Old University, Heidelberg

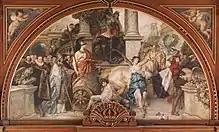
The painting "Founding of the University of Heidelberg" by Ferdinand Keller.

The Hall of the Old University, Heidelberg is the central hall of the Old University. It was originally built as an assembly hall and lecture theatre, in the baroque style and decorated with a stucco ceiling. Hierarchically arranged seating for individuals and groups was traditional in university halls and so the front part of the hall, with its characteristic rounded rows of seating and a podium in the centre was reserved for the representatives of the four faculties of the university and the inner Senate.